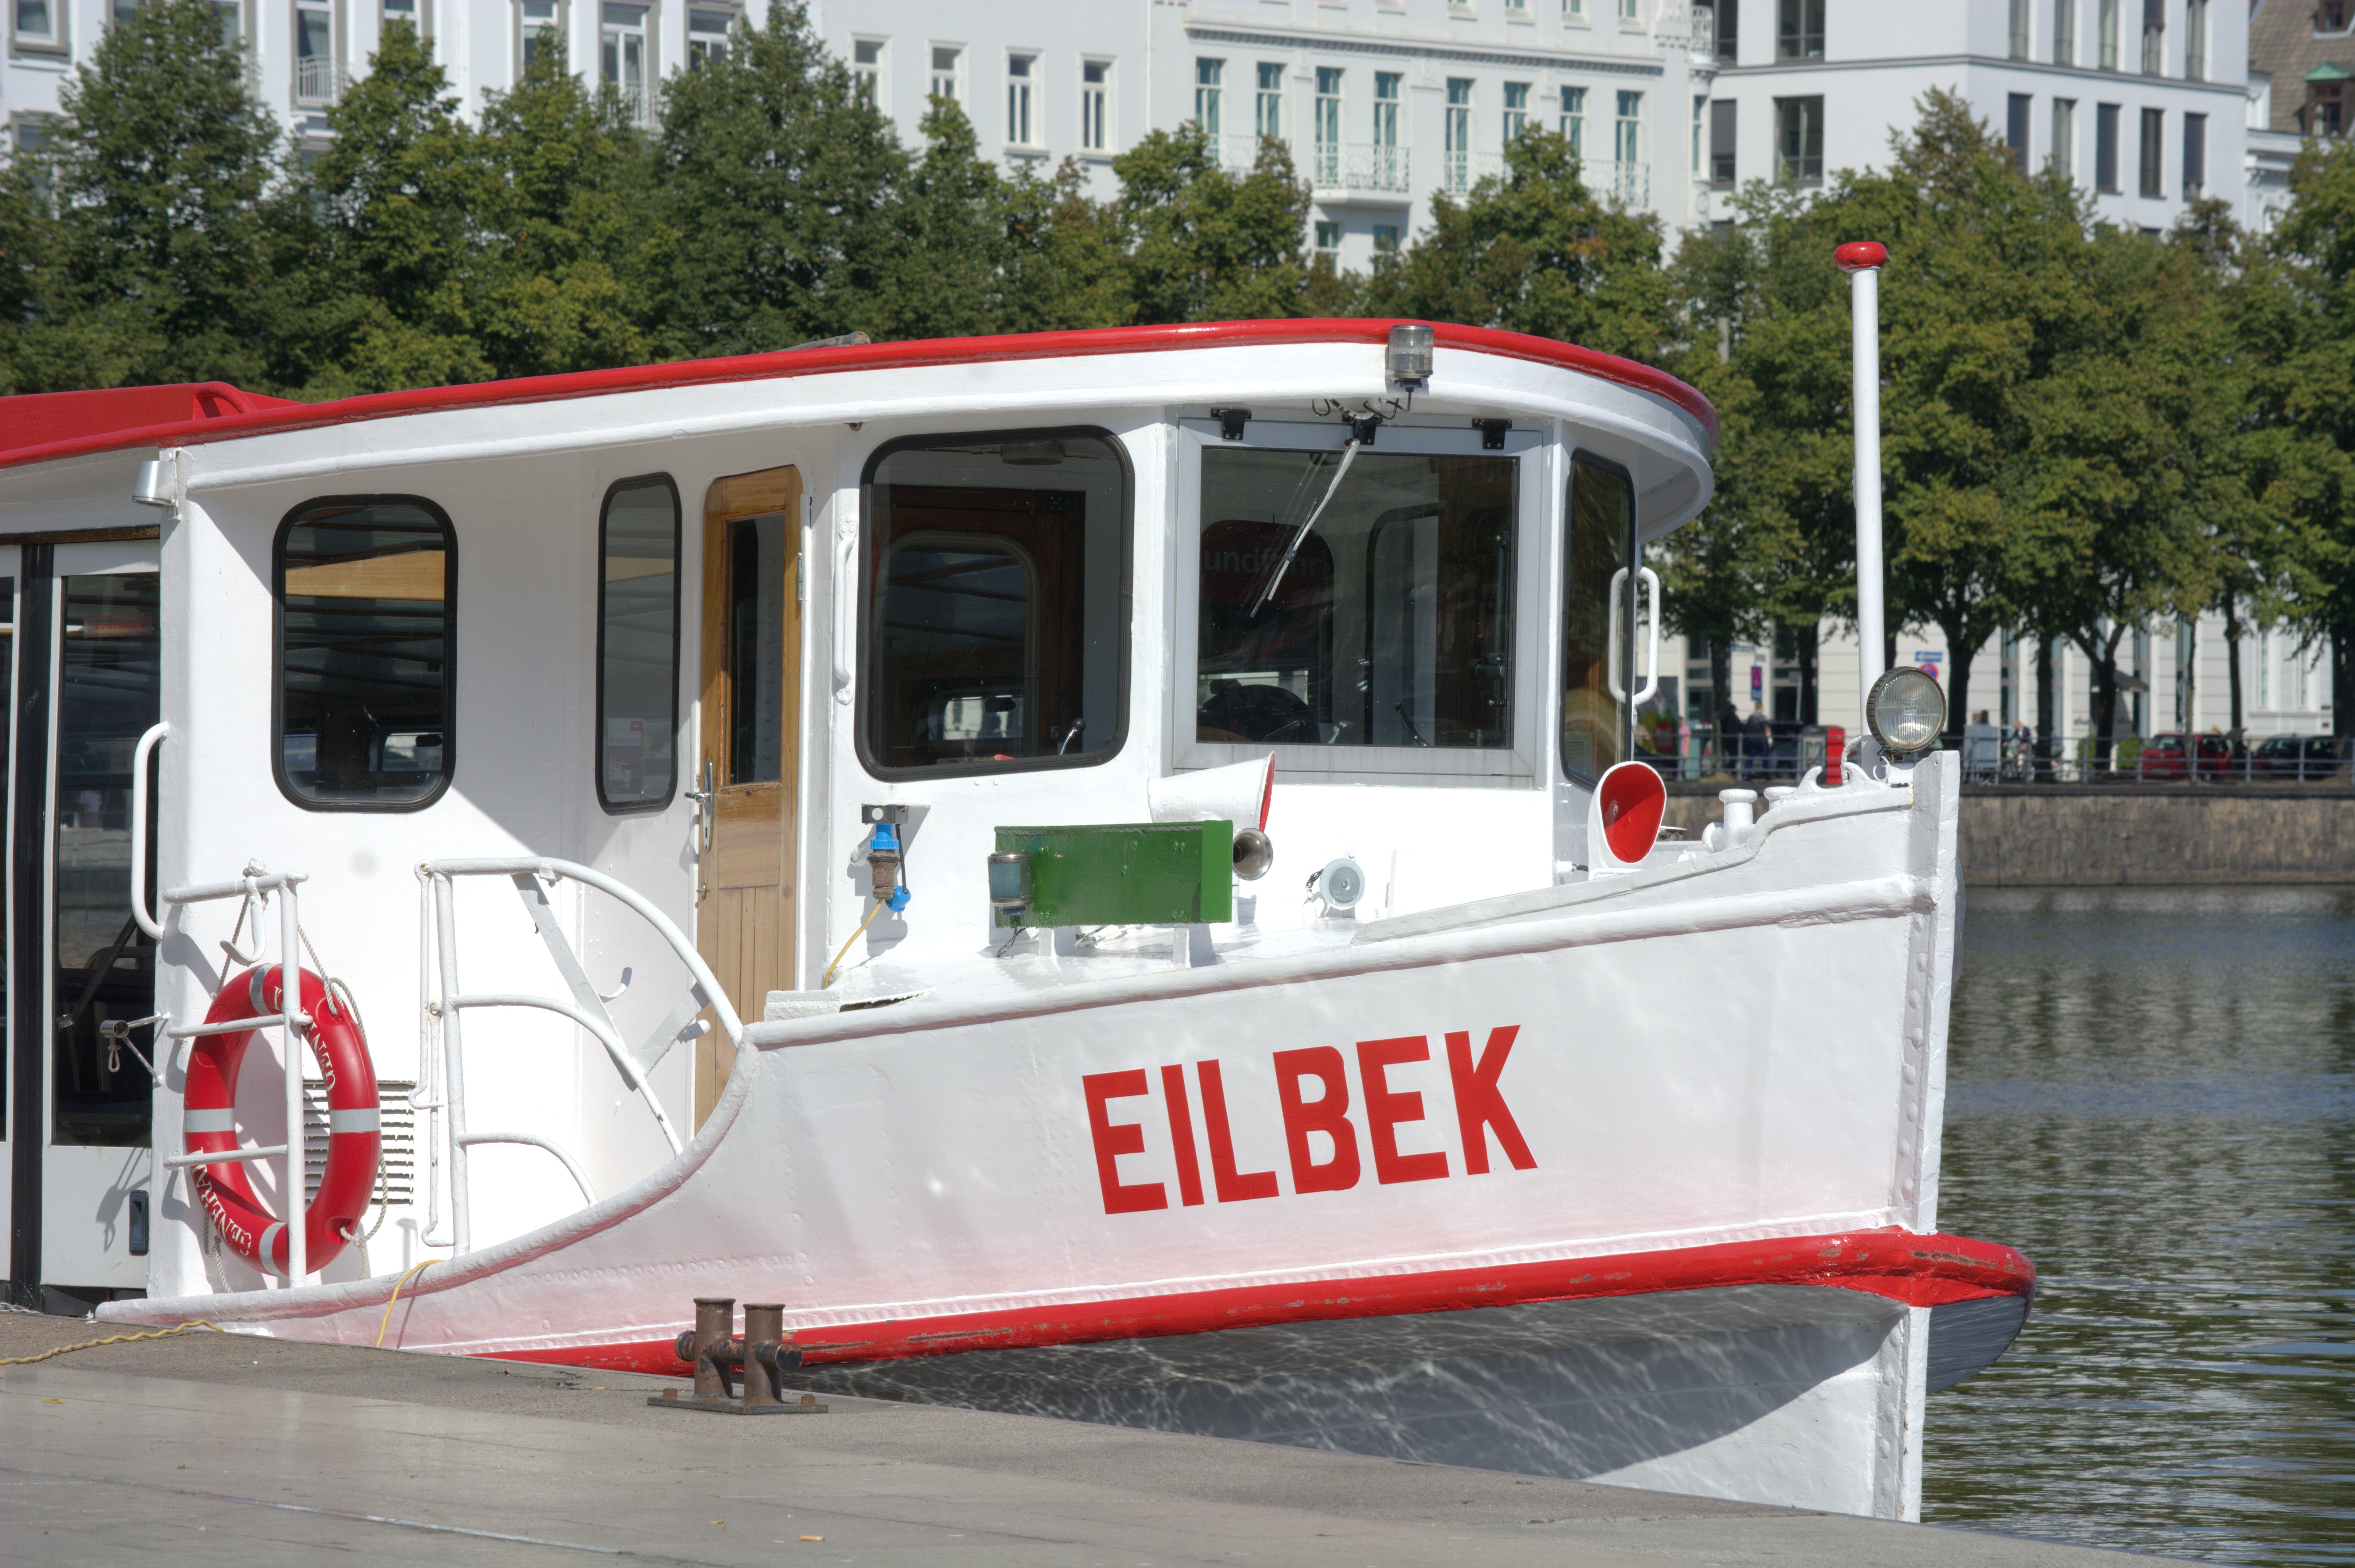
ship, travel, tram, transport, boot, vehicle, leisure, public transport, pleasure, hamburg, alster, alsterdampfer, eilbek, rolling stock